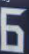
Number: 6